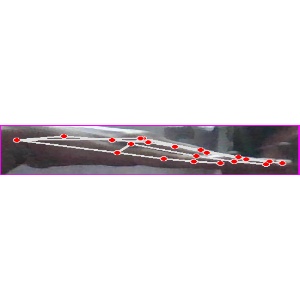
अक्षर: ज